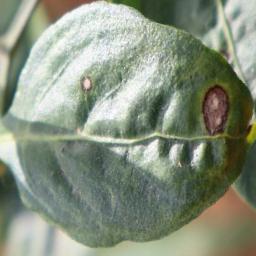
Label: cercospora